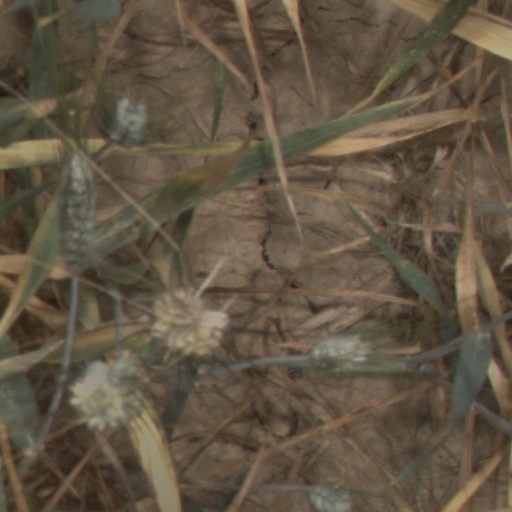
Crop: wheat